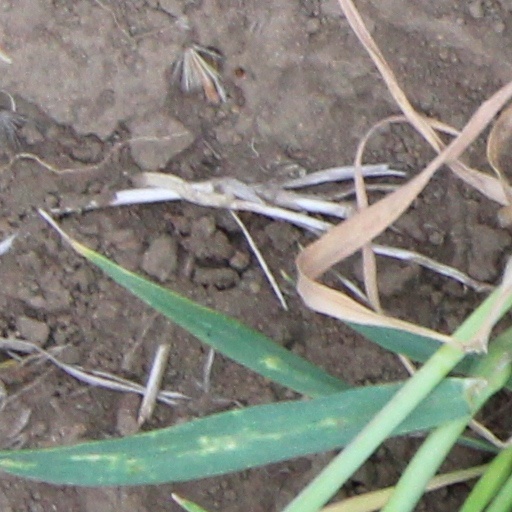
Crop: wheat